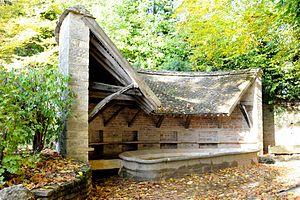
Lavoir à impluvium Cortiamble
Le lavoir de Cortiambles est un lavoir à impluvium situé sur la commune de Givry, construit en 1829 par l'architecte bourguignon Zolla et l'entrepreneur François Berthelot.
Givry est une commune française, chef-lieu de canton, située dans le département de Saône-et-Loire en région Bourgogne-Franche-Comté.